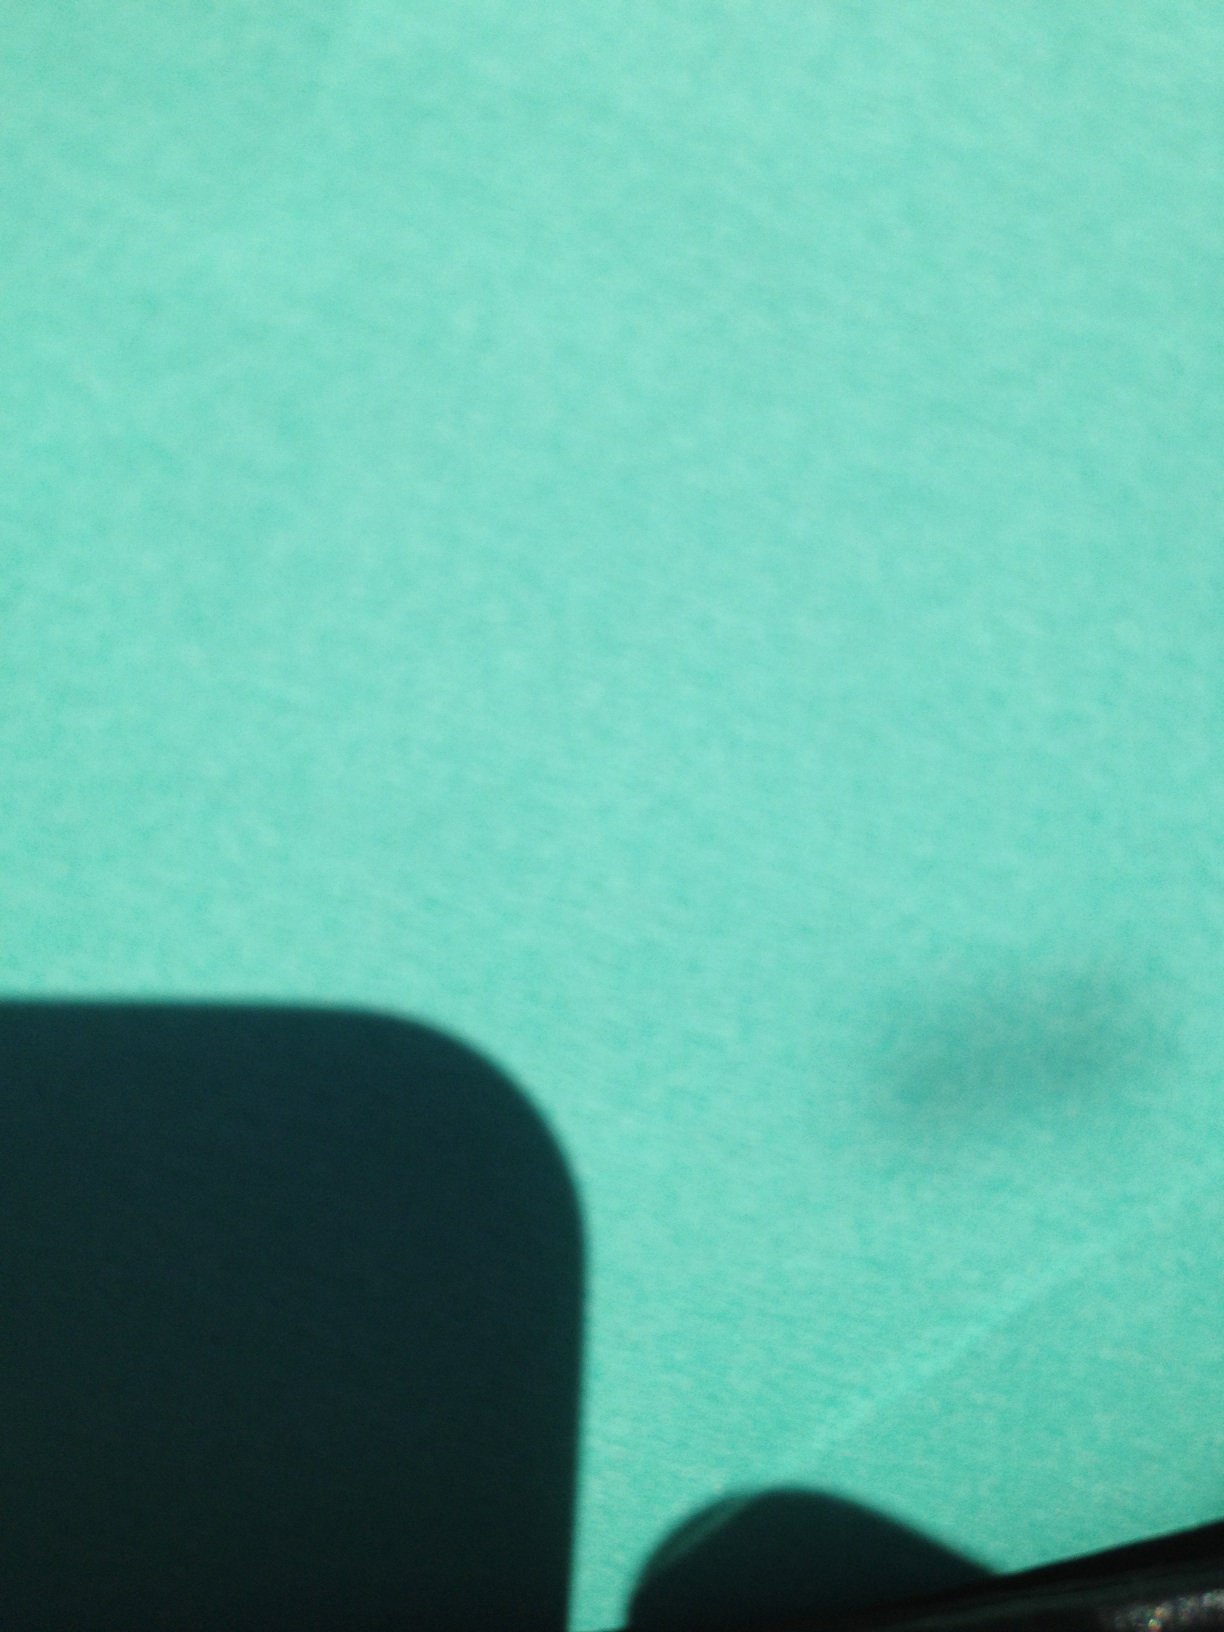Question: Does this say?
Answer: unanswerable